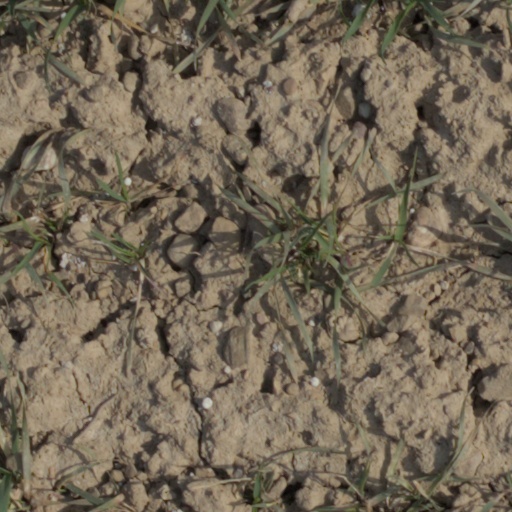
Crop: wheat